Paracas culture

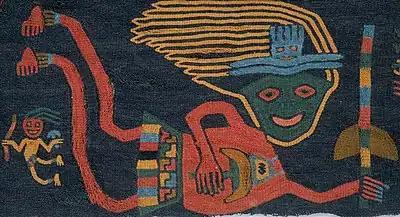
Paracas border, flying man detail. This is a famous motif from the Paracas Necropolis burial textiles. Dates to 450–175 BCE but it is in pristine condition. The field of view is about wide. The entire textile can be viewed at <a href="https%3A//www.metmuseum.org/art/collection/search/316945">Metropolitan Museum website

The Paracas culture was an Andean society existing between approximately 800 BCE and 100 BCE, with an extensive knowledge of irrigation and water management and that made significant contributions in the textile arts. It was located in what today is the Ica Region of Peru. Most information about the lives of the Paracas people comes from excavations at the large seaside Paracas site on the Paracas Peninsula, first formally investigated in the 1920s by Peruvian archaeologist Julio Tello.